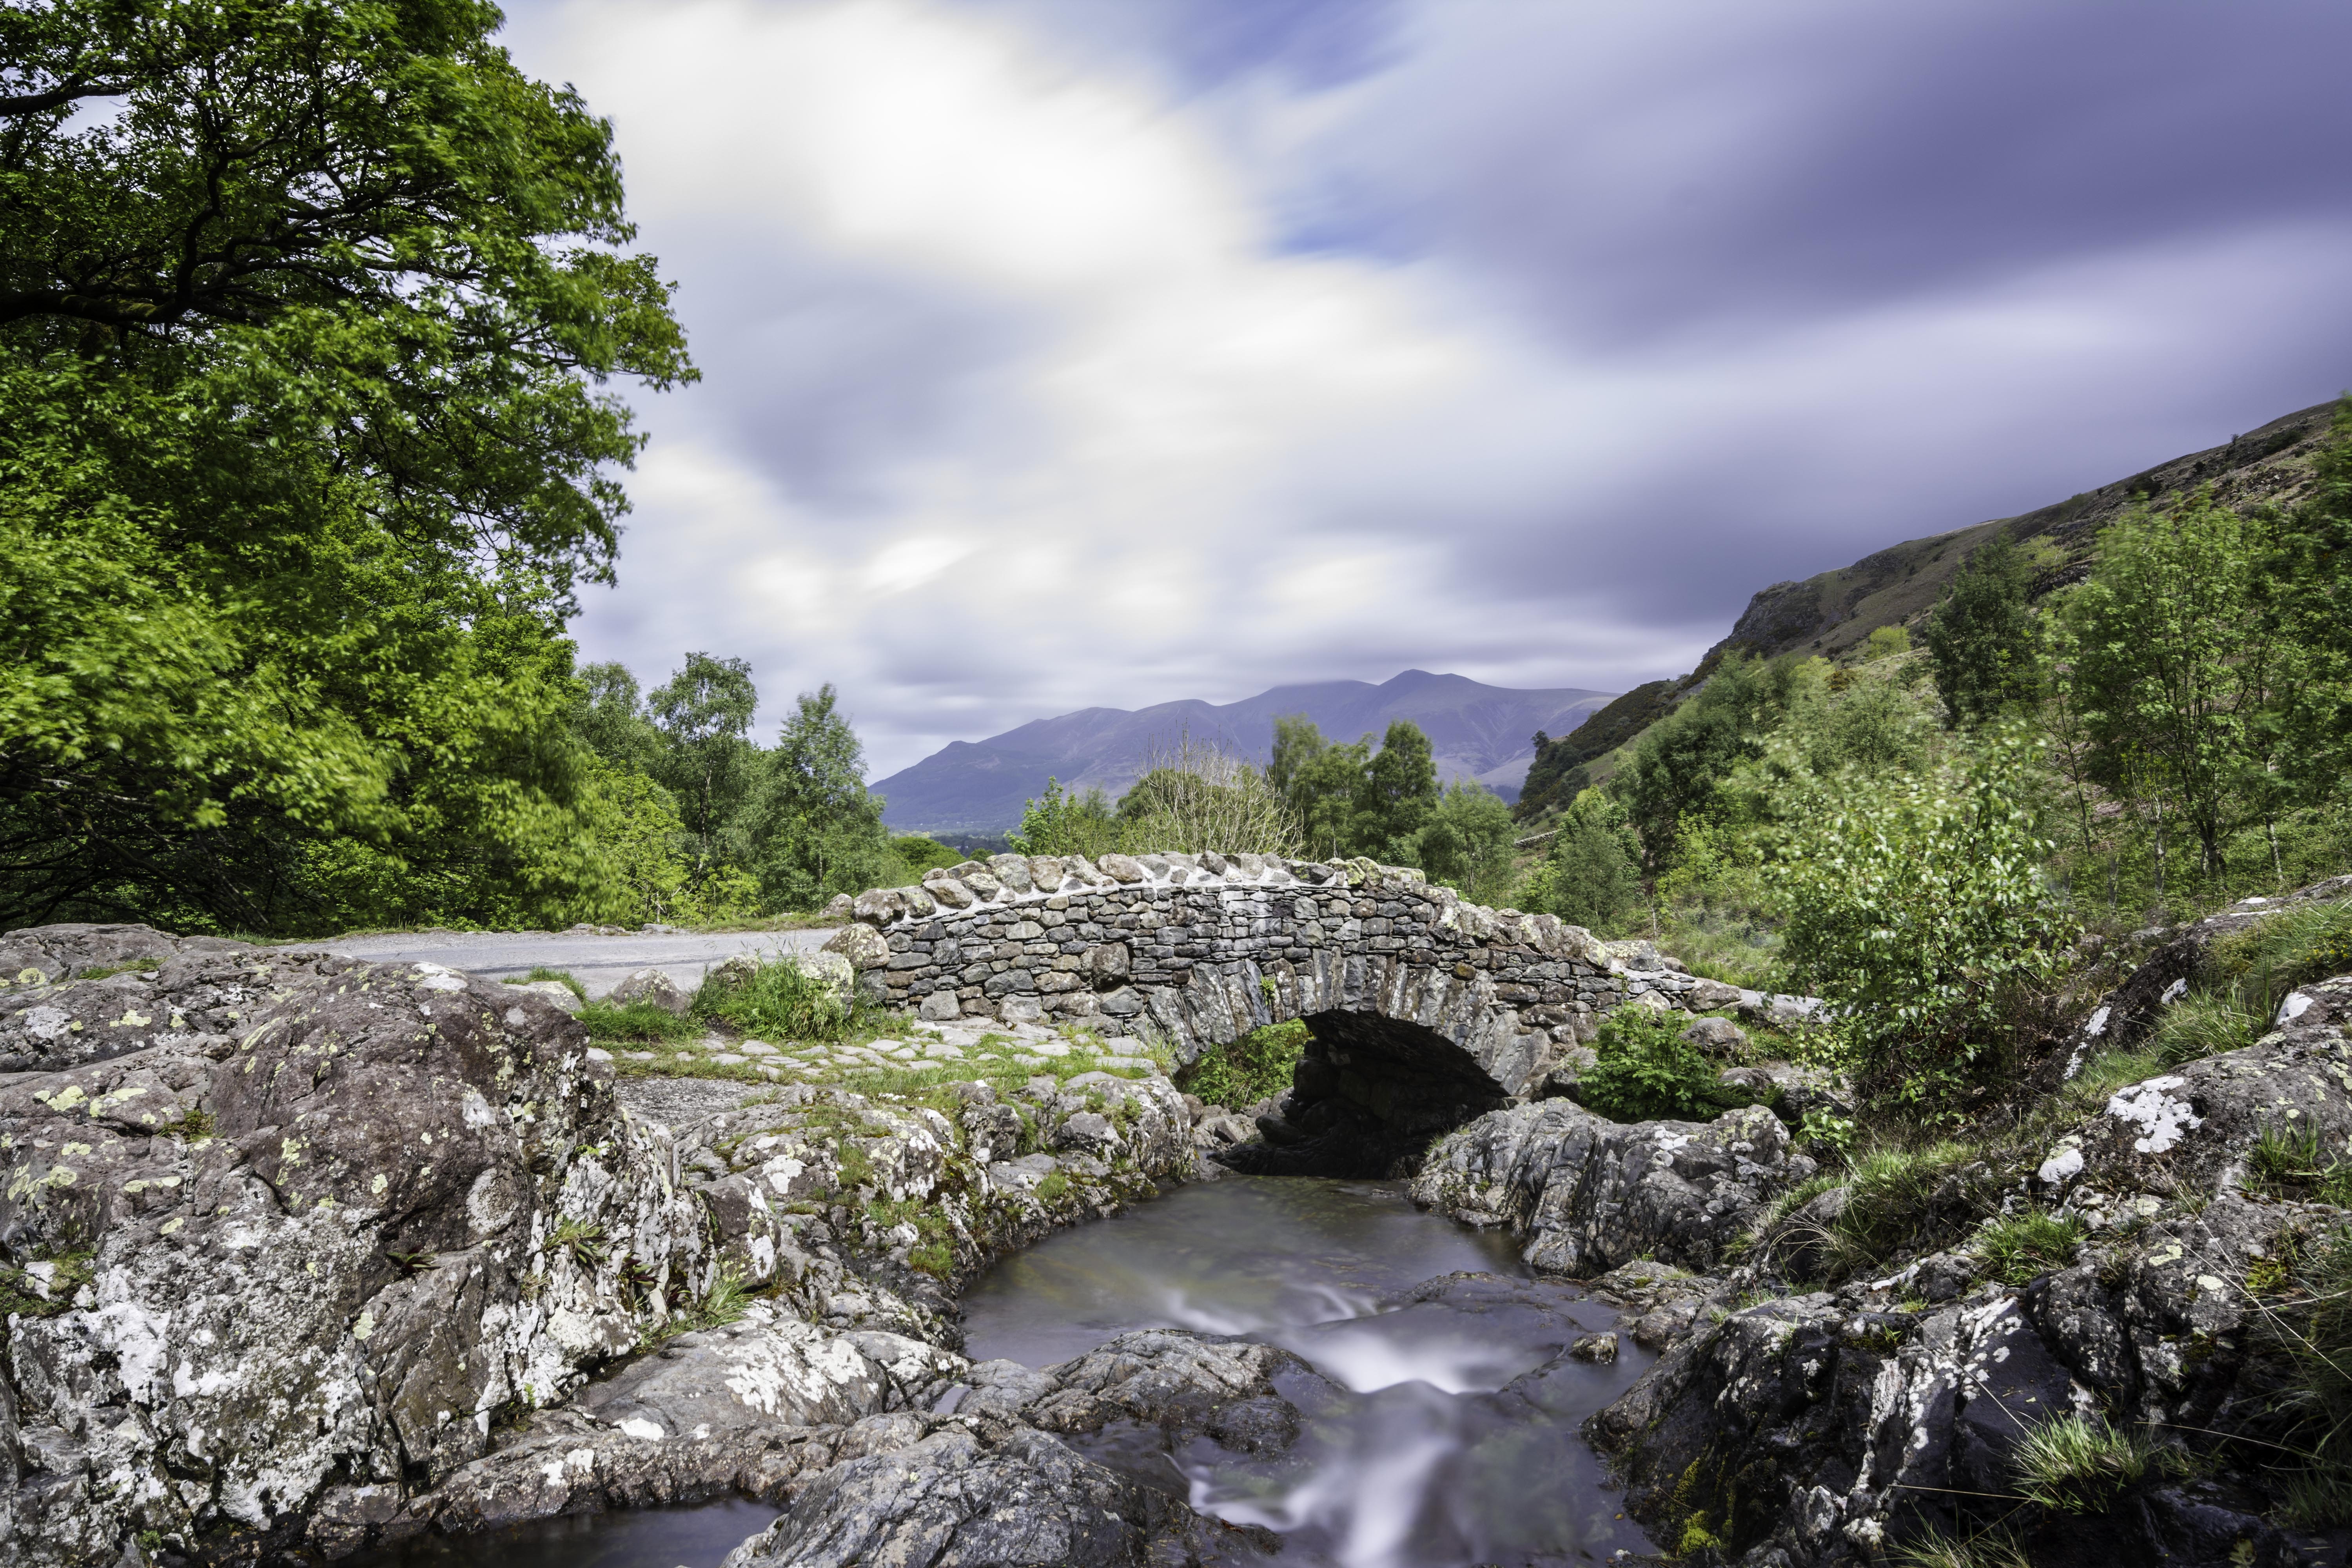
landscape, tree, water, nature, rock, wilderness, mountain, bridge, flower, lake, river, valley, mountain range, stream, terrain, long exposure, body of water, water feature, united kingdom, stone bridge, landform, lake district, geographical feature, mountainous landforms